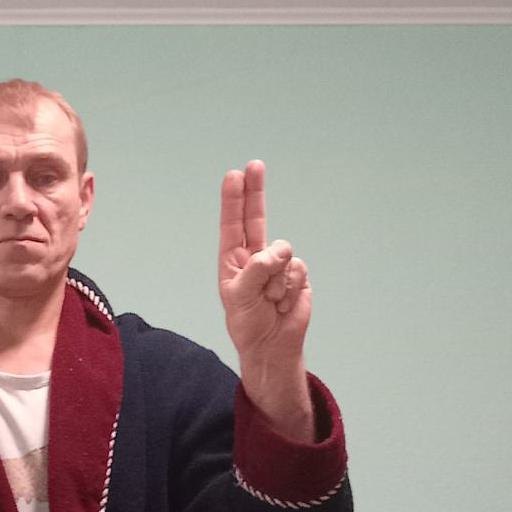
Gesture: two_up